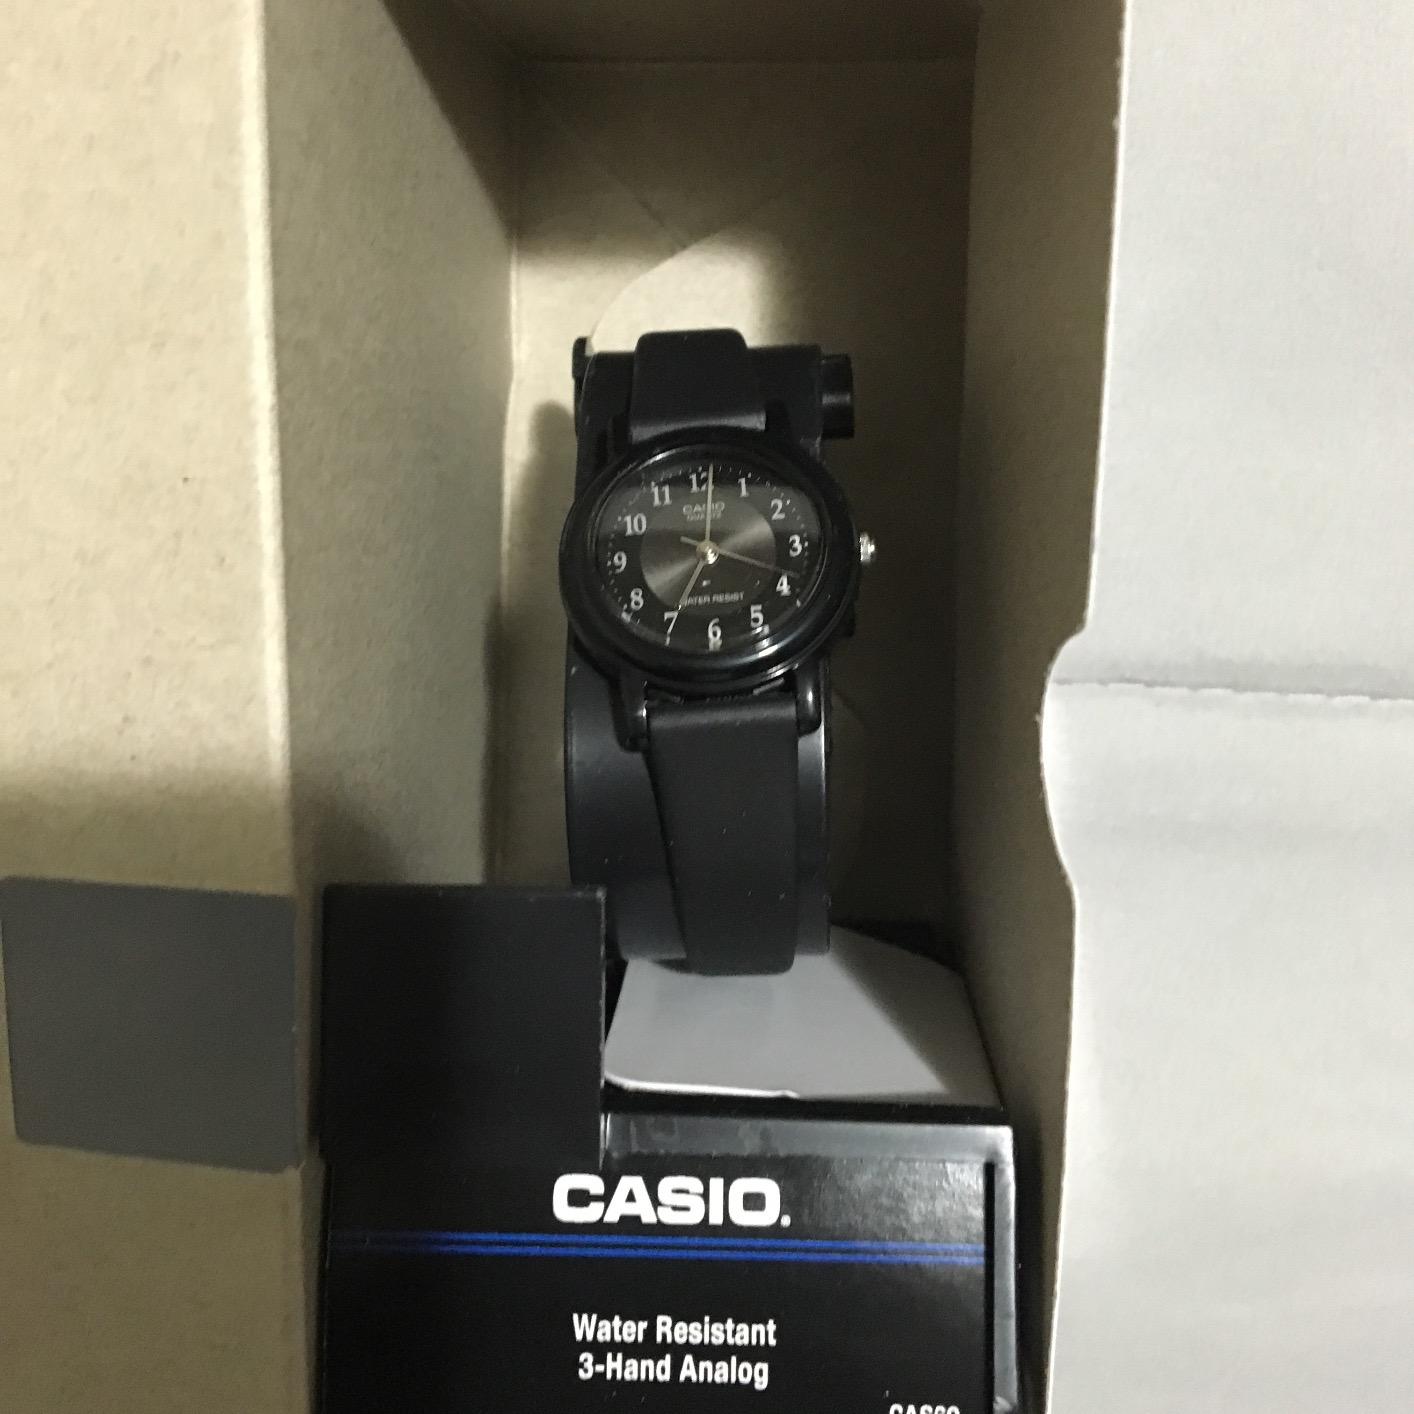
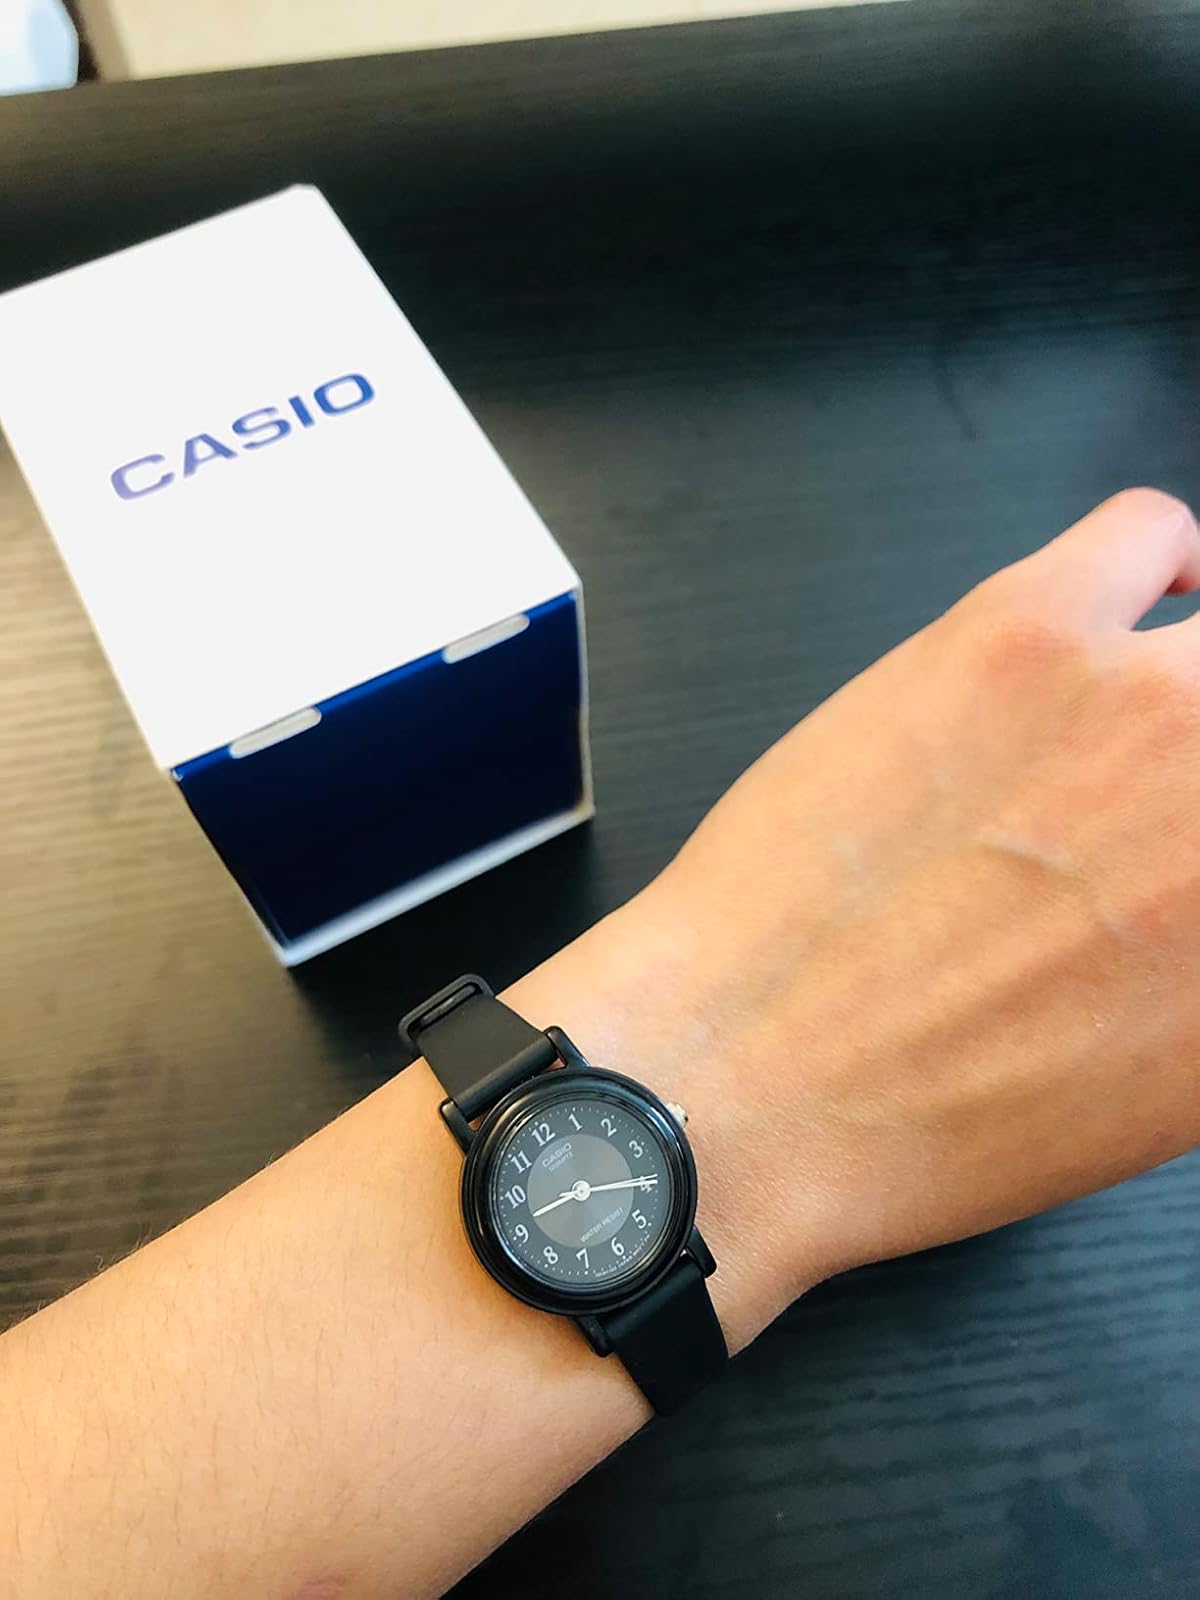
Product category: accessories_watch
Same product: yes